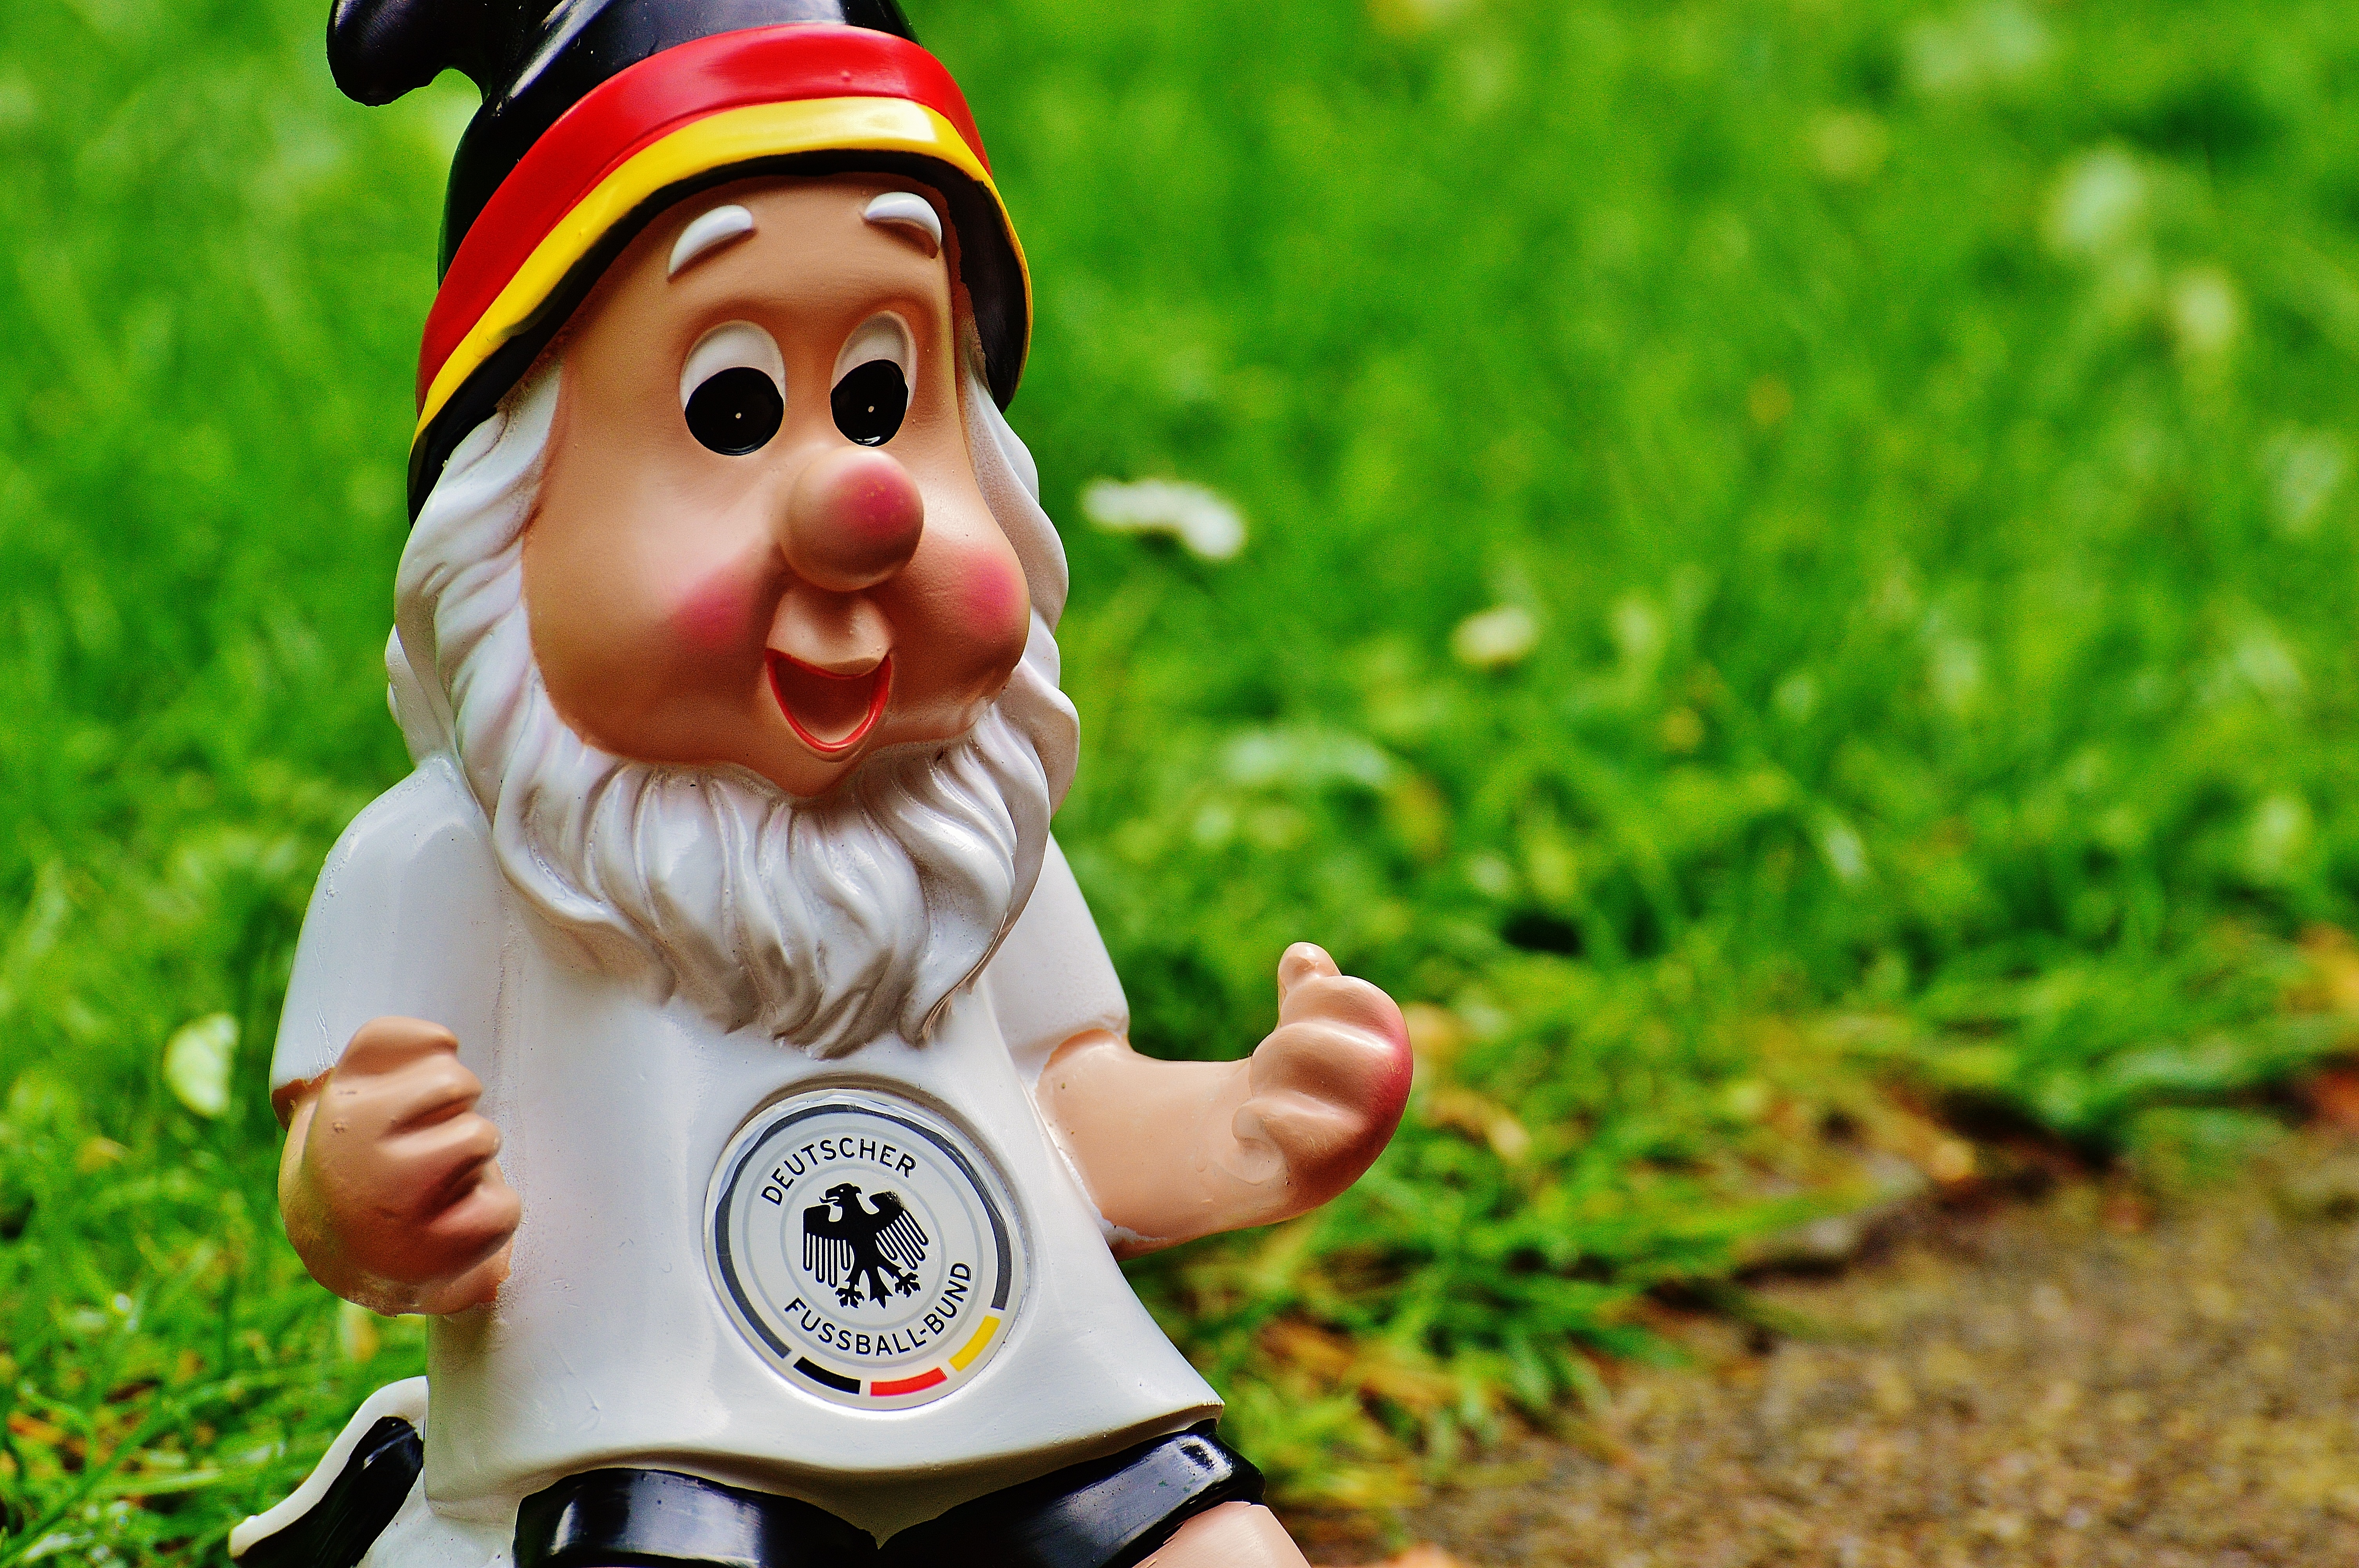
grass, sport, play, sweet, cute, monument, france, statue, child, agriculture, football, 2016, competition, figure, em, funny, dwarf, tournament, garden gnome, football match, national colours, european championship, lawn ornament